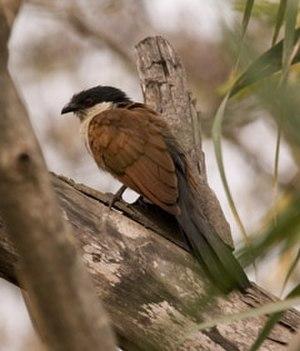
Nombre d'espèces: 663